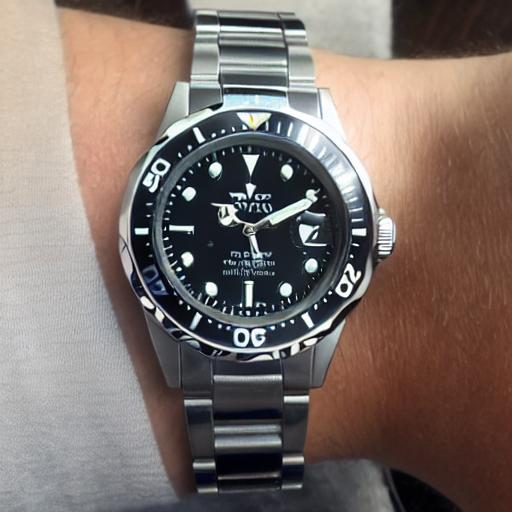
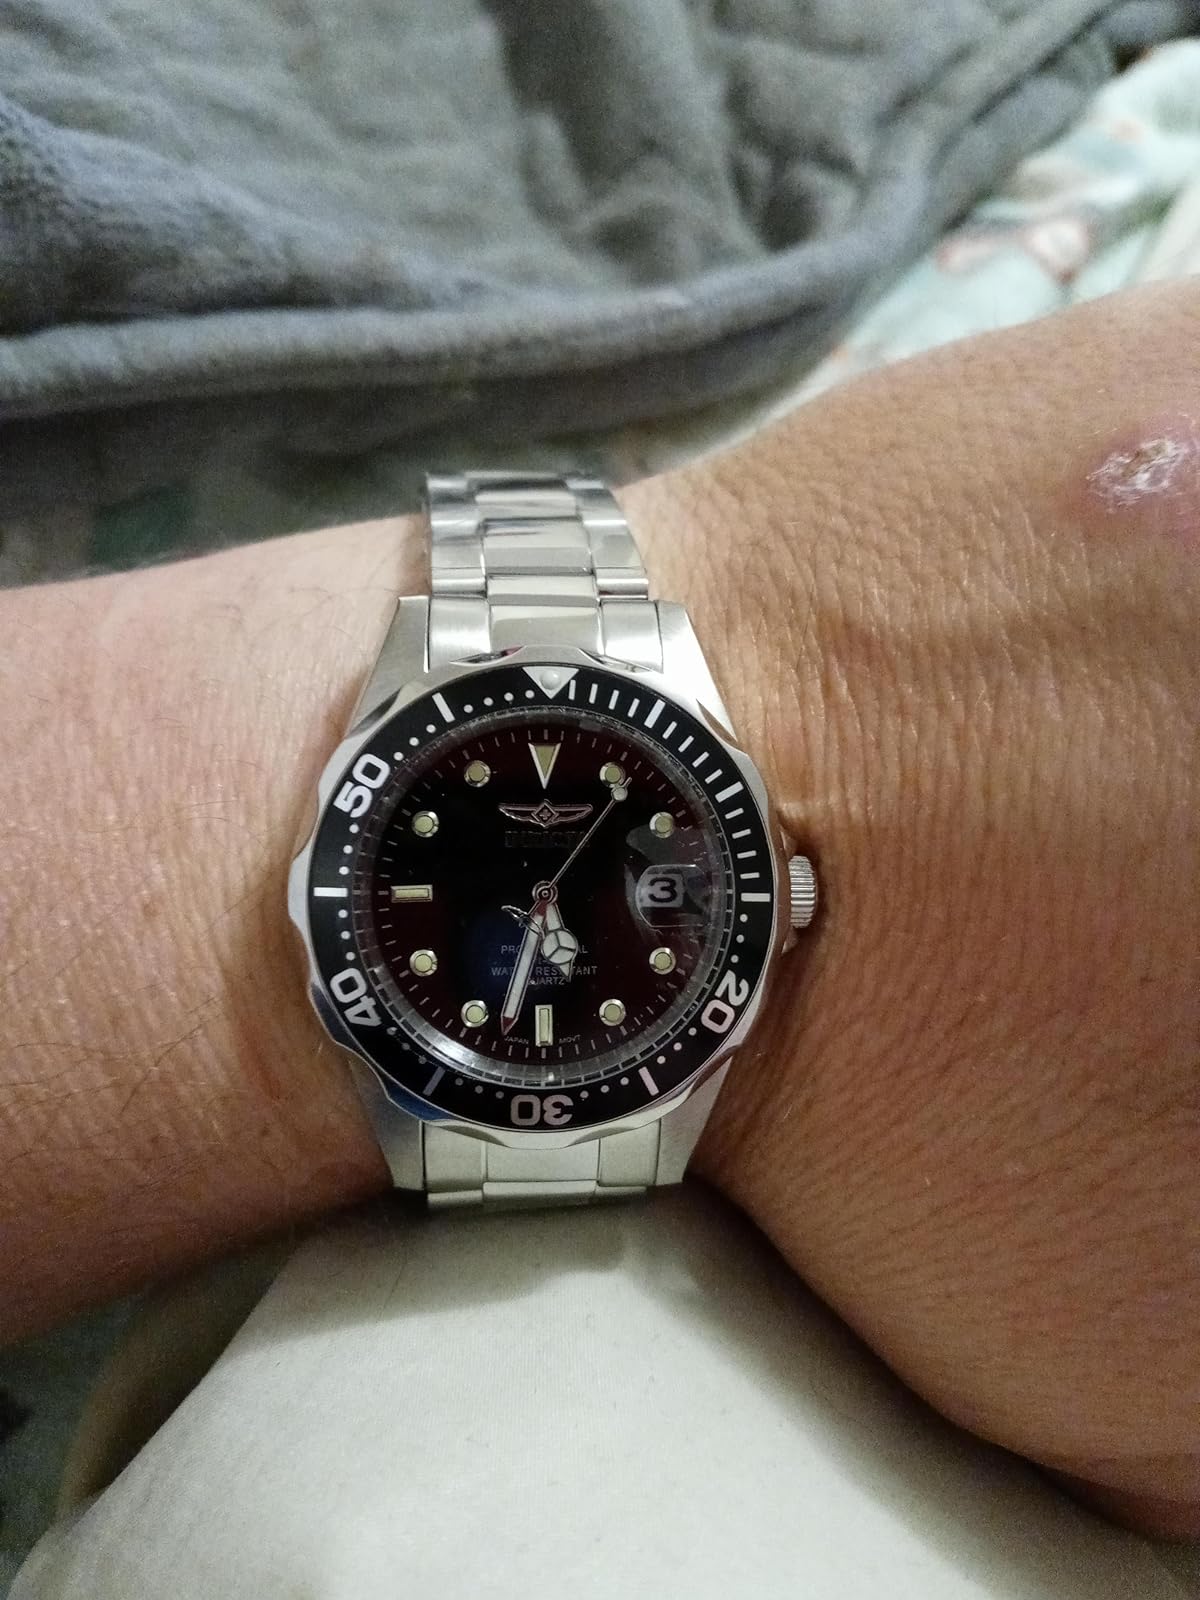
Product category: accessories_watch
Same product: no